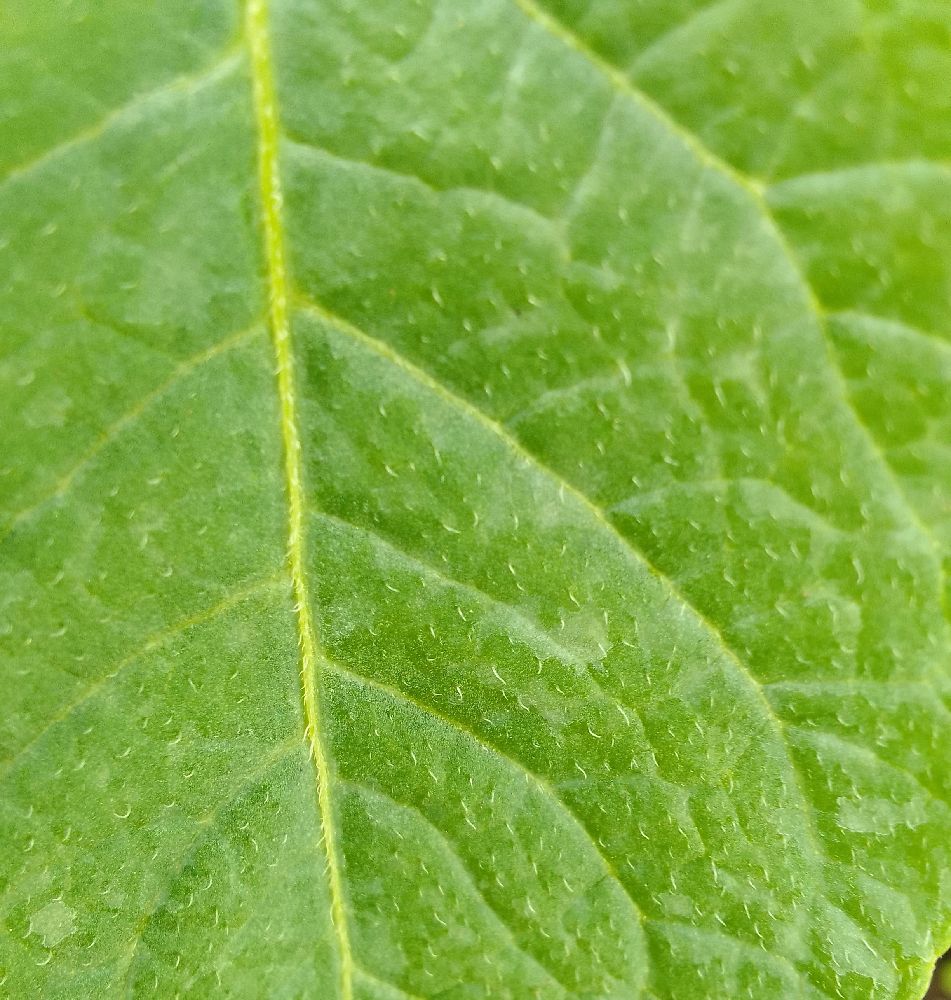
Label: Healthy